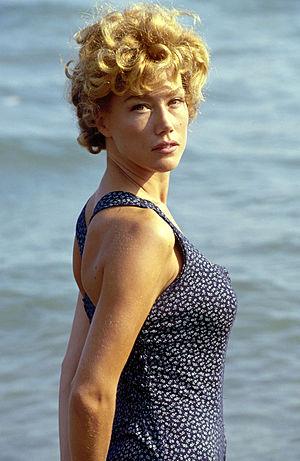
Nancy Brilli, née le 10 avril 1964 à Rome, est une actrice italienne.